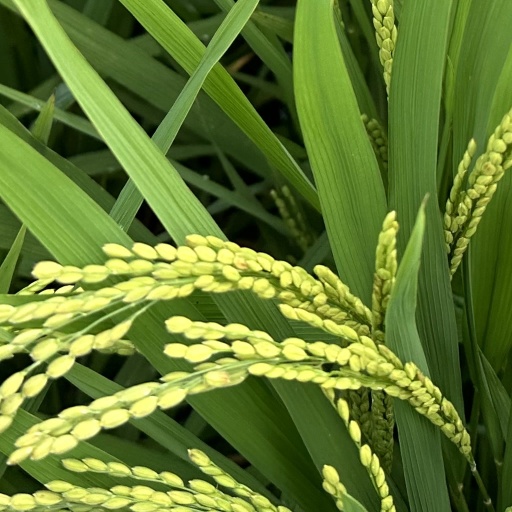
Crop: rice